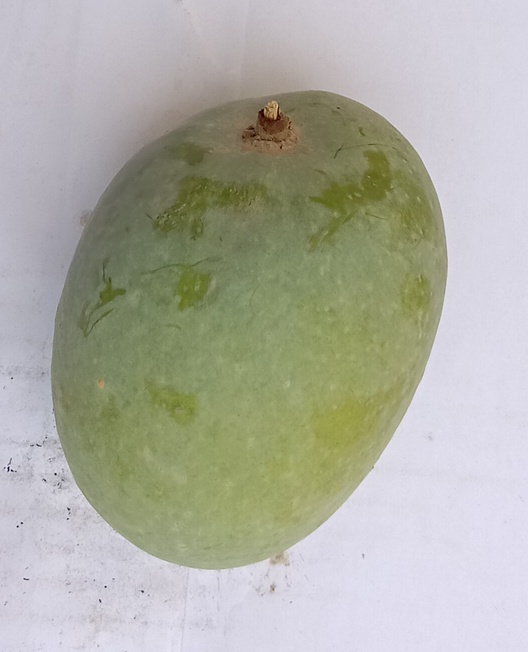
Mango variety: Anwar Ratool